Sky position (RA, Dec in degrees): 154.649, 19.534
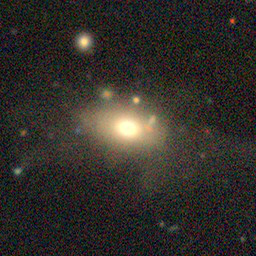
Galaxy morphology: In-between Round Smooth Galaxies